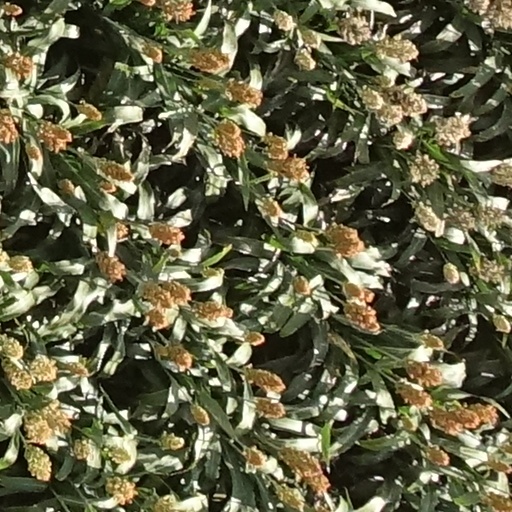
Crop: sorghum